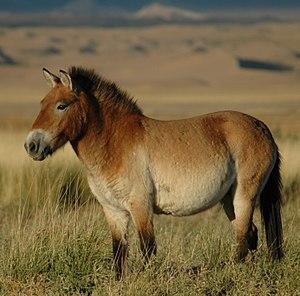
Le cheval de Przewalski, encore appelé cheval de Prjevalski ou takh en mongol, est une espèce ou sous-espèce du cheval. Il est caractérisé par un aspect massif, une grosse tête, une forte encolure et une couleur de robe isabelle, qui rappellent les représentations de l'art préhistorique. Il mesure 1,30 m en moyenne au garrot.
Le pangaré est un gène et un phénotype de la robe des équidés et des petits camélidés, connu en particulier chez le cheval, l'âne et l'alpaga. Il s'exprime par une décoloration de zones spécifiques du pelage. Le museau, le contour des yeux, le ventre et la face interne des membres sont plus clairs. Surtout étudié dans le domaine de l'hippologie, le pangaré est en relation avec le gène agouti. Il provoque ces décolorations sous sa forme dominante, bien qu'une mutation faux sens puisse réduire sa transmission. Le pangaré forme une particularité de la robe du cheval bien connue chez les races primitives, comme le Fjord et l'Exmoor. Il est également observé chez les équidés sauvages, comme le cheval de Przewalski et le Kiang. Le pangaré est rare par ailleurs. À ce titre, il témoigne d'un type sauvage, impliquant une contre-illumination.
L'Environnement en Mongolie désigne l'ensemble des éléments - biotiques ou abiotiques - qui entourent un individu ou une espèce et dont certains contribuent directement à subvenir à ses besoins. Le pays est montagneux et composé principalement par la steppe eurasienne. Il est très peu densément peuplé mais est cependant victime de pollution urbaine, notamment dans sa capitale Oulan-Bator.